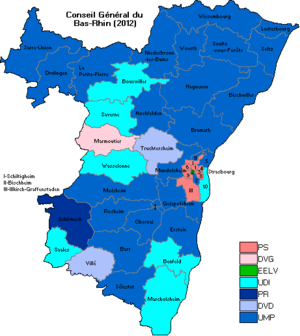
Conseil Général du Bas-Rhin en 2011
Cet article reprend la liste des conseillers généraux du Bas-Rhin en 2012.
Les élections départementales ont lieu les 22 et 29 mars 2015.